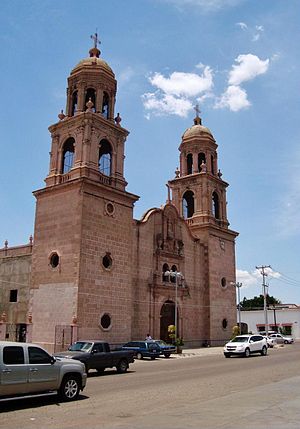
Navojoa
Katedralen i Navojoa
Navojoa er en by og en kommune i den mexikanske delstat Sonora. Kommunen har 187.598 indbyggere, og 159.313 af dem bor i byen.